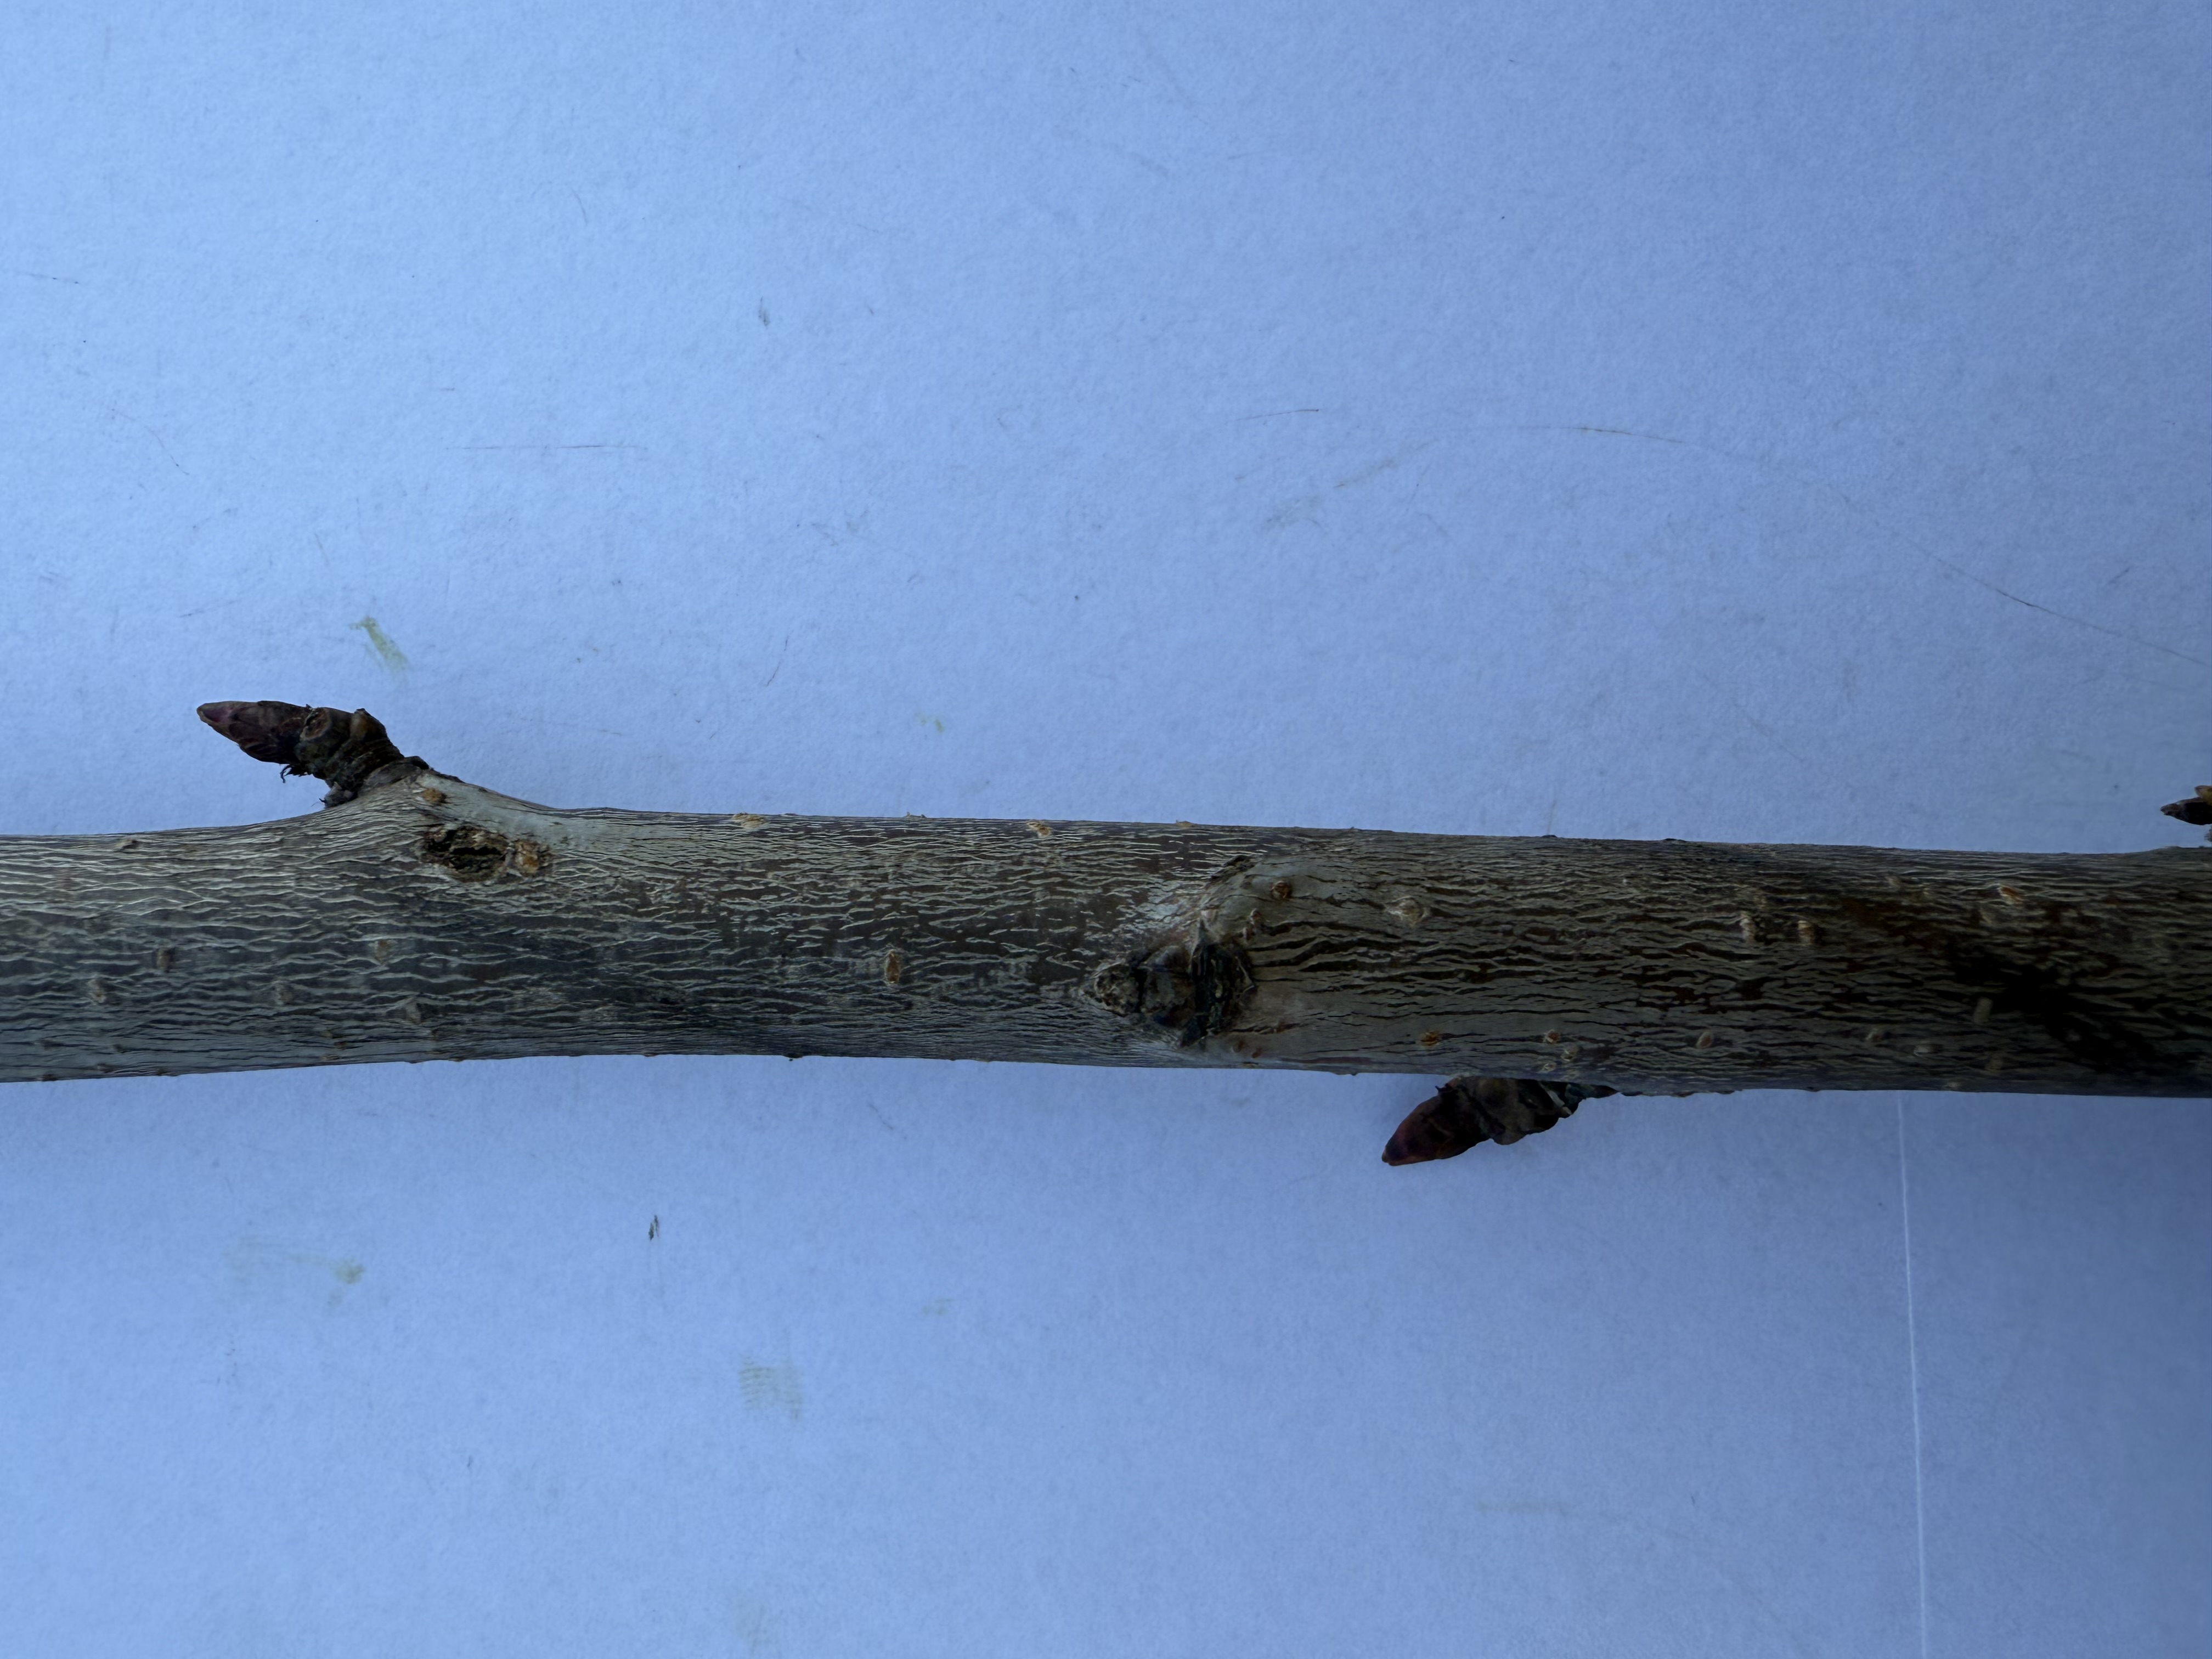
Variety: Sour Cherry